Ndejje University

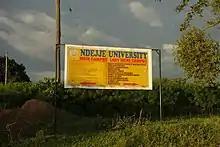
Entry Sign Ndejje University Uganda

Ndejje University is a private, multi-campus, Christian university and the oldest private university in Uganda.